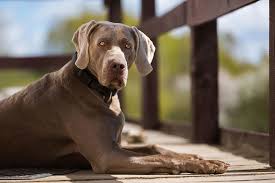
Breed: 235-n000096-Weimaraner